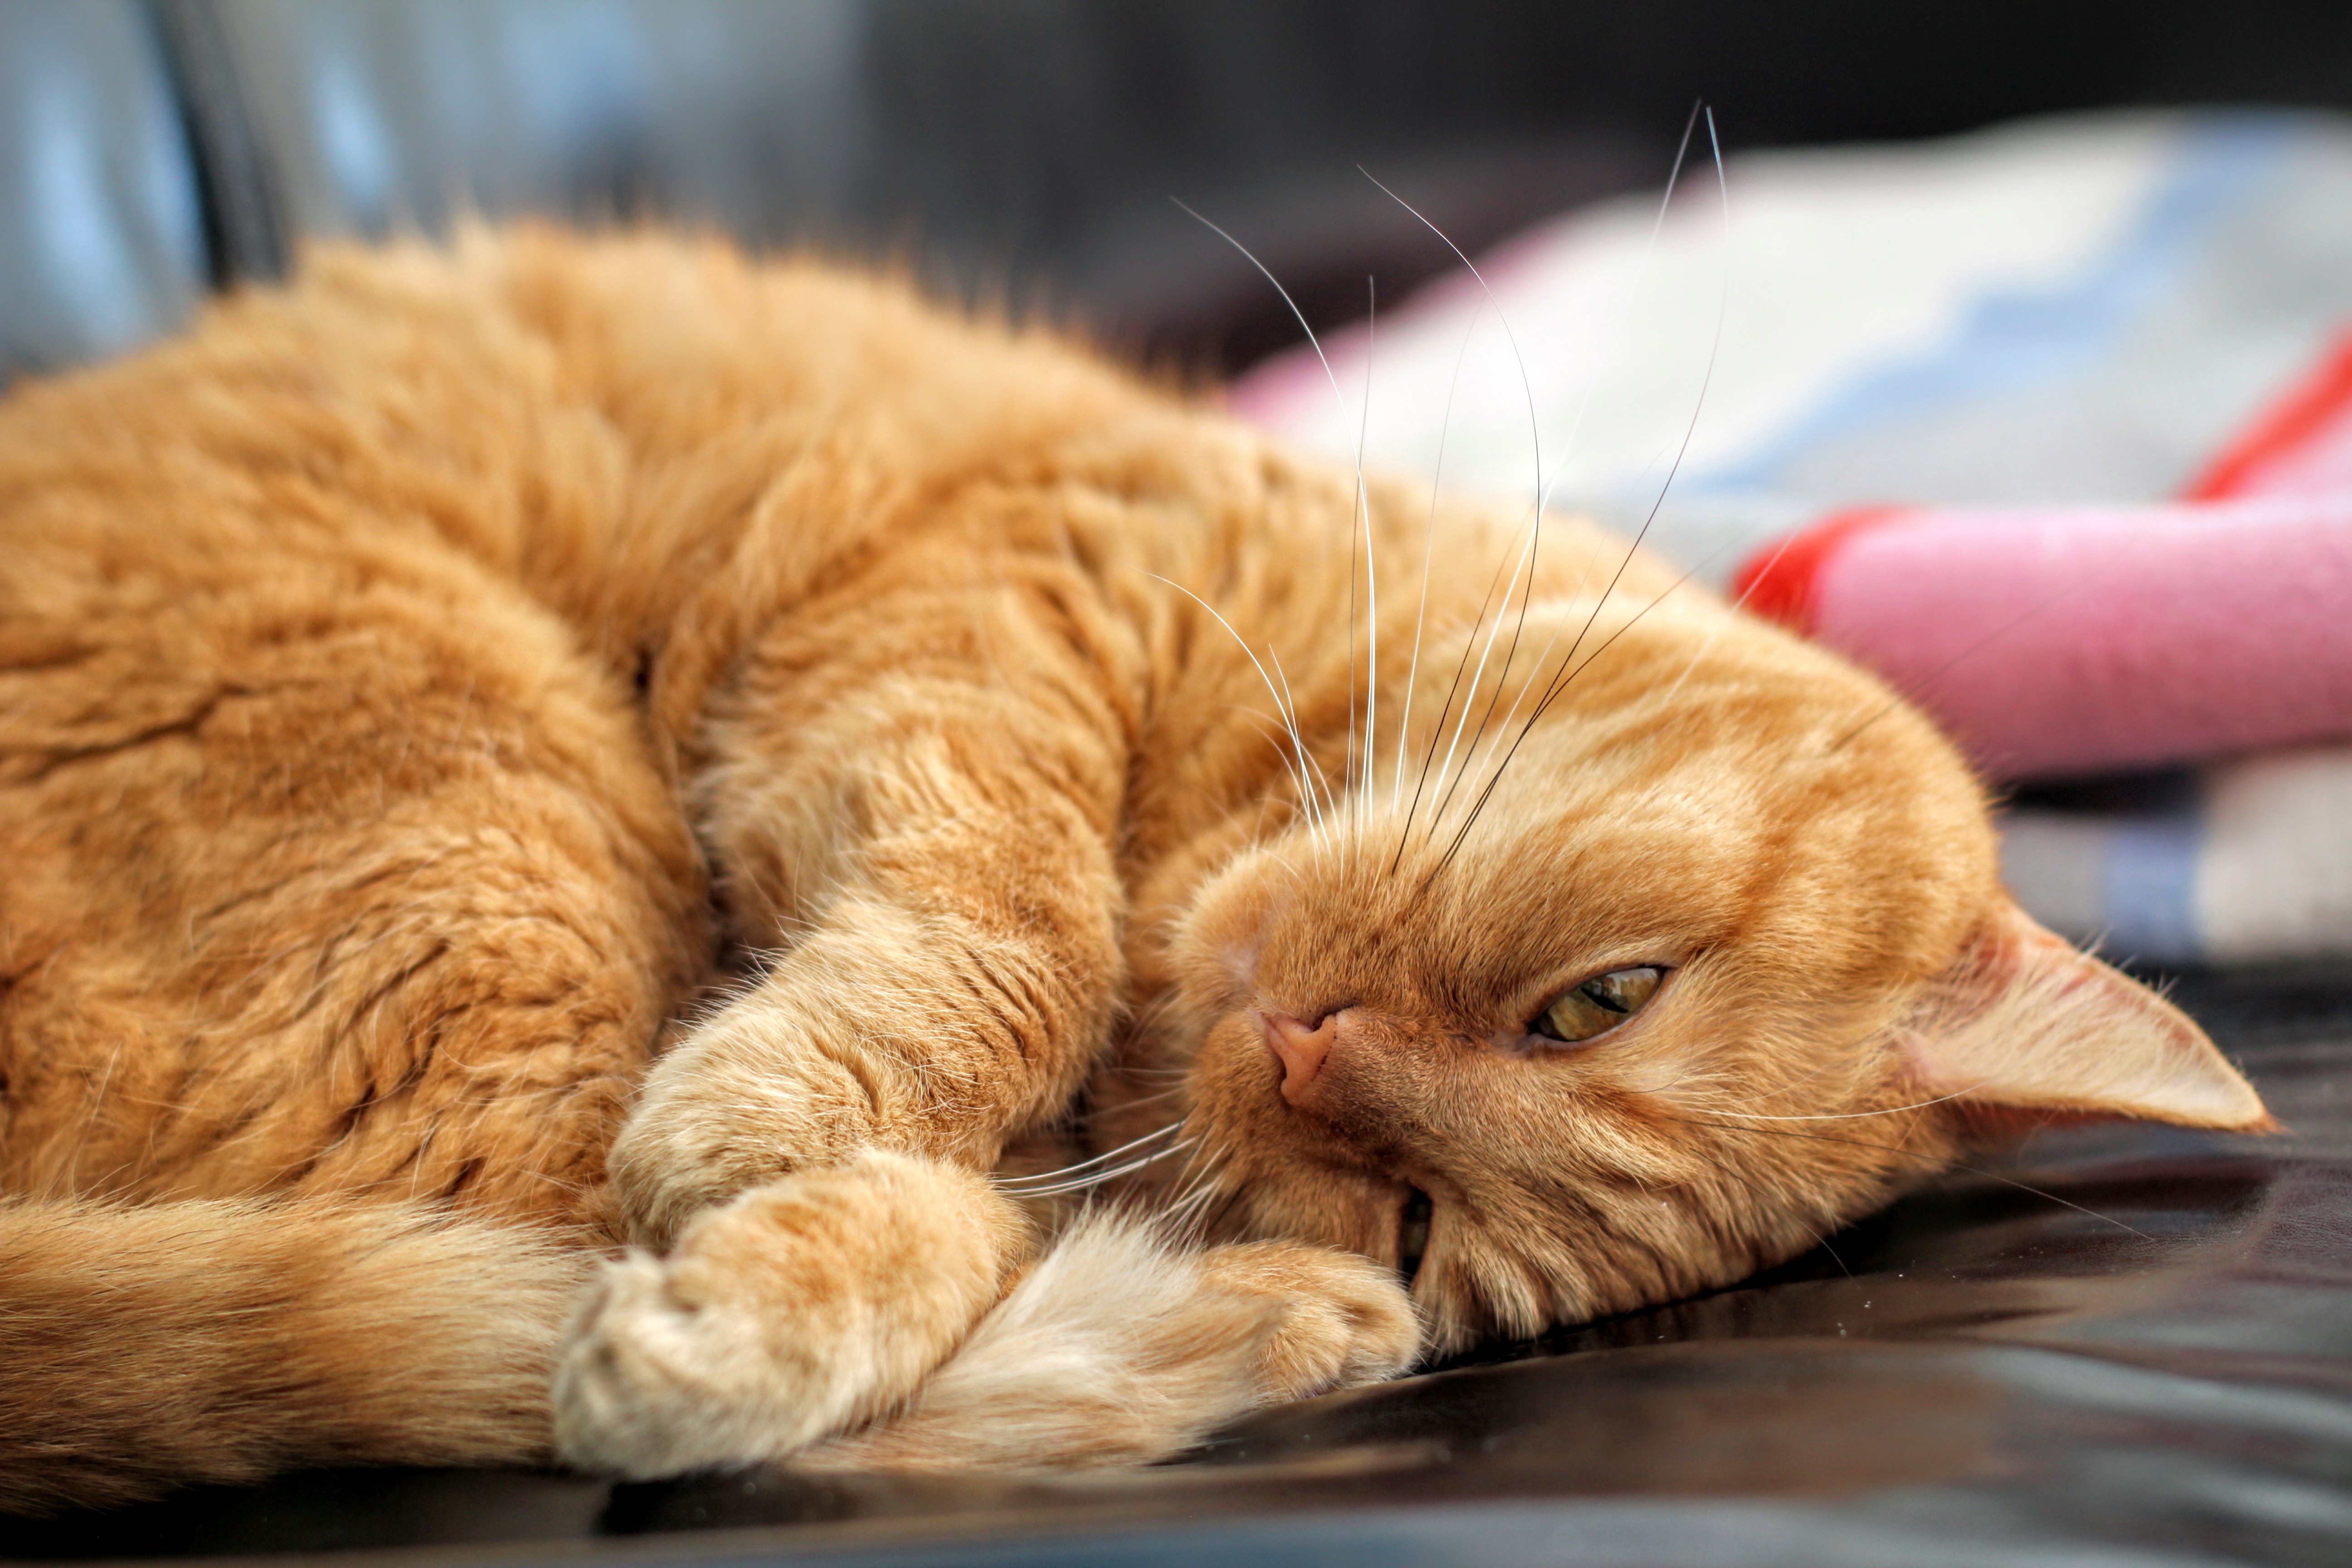
pet, fur, red, kitten, cat, mammal, sofa, playful, yawn, nap, nose, whiskers, sleep, snout, vertebrate, domestic cat, lascivious, mackerel, red cat, tabby cat, small to medium sized cats, cat like mammal